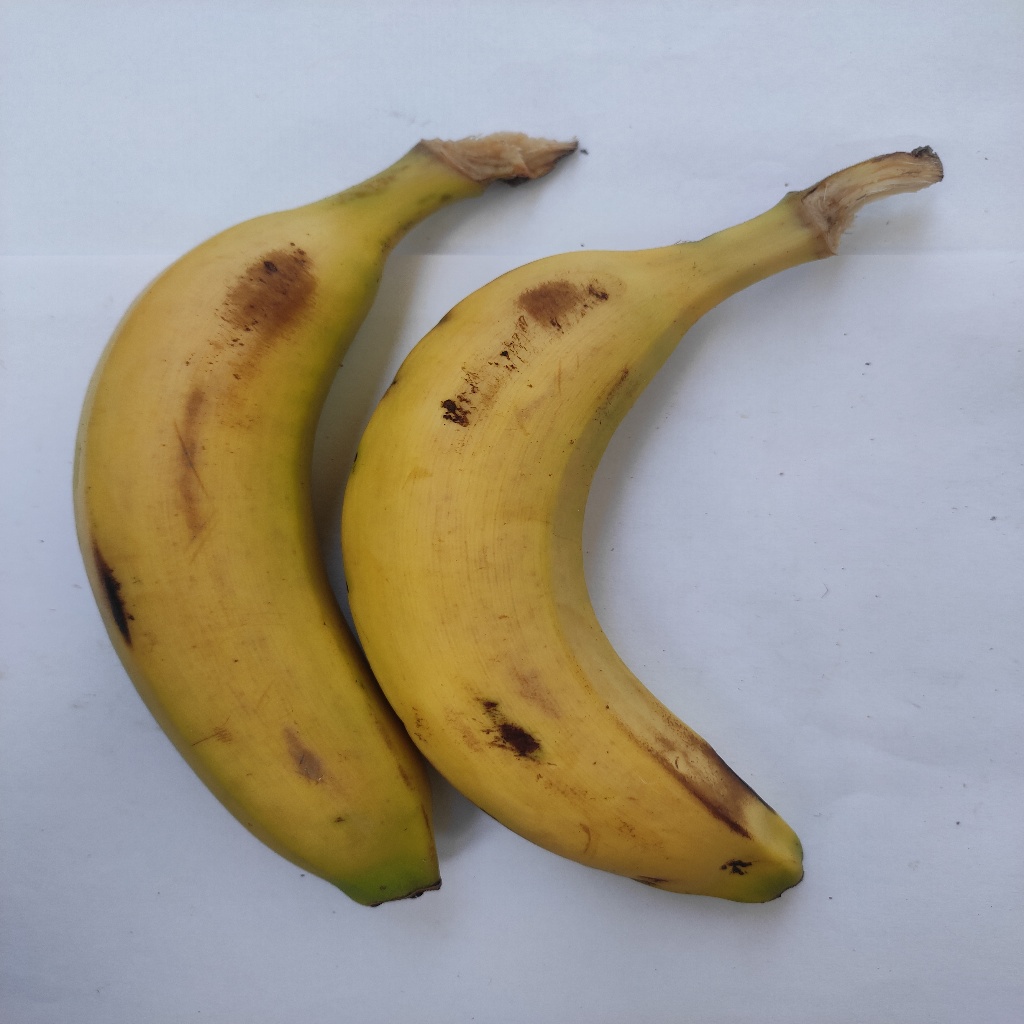
Crop: banana
Quality class: Class_A